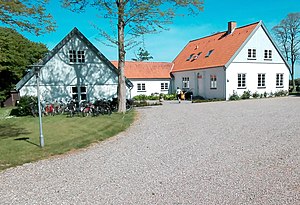
Stenderup (Sønderborg Kommune)
Sundeved-Centeret
Sundeved-Centeret i Stenderup
Stenderup er en landsby på halvøen Sundeved i Sønderjylland, beliggende 3 km syd for Vester Sottrup og 3 km nordvest for Dybbøl. Landsbyen hører til Sønderborg Kommune og ligger i Region Syddanmark.